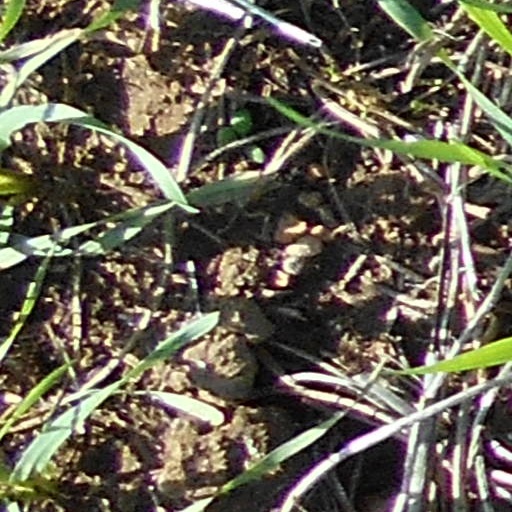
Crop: wheat